Grunwald Square (Warsaw)

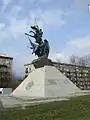
Monument to the Military Endeavour of Polish Americans

Grunwald Square was designed between 1920 and 1922, as part of the planning road system near Warsaw Citadel. Its authors were Antoni Jawornicki and Józef Jankowski. It was originally envisioned as a half-circle with the five-way crossing of newly planned streets, then named Marynarki, Lotnictwa, Kawalerii, and Artylerii. The square and nearby roads began construction in the 1930s, however, the works on the project were halted before its full completion.